Saint John Altarpiece (van der Weyden)

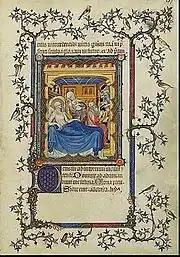
"Birth and Naming of Saint John the Baptist", before 1388, Petites Heures de Jean de Berry, Folio 207r

The archivolts of this panel show the angel appearing to John's father Zacharias, in the temple. According to Luke 1:12–17, an angel of the Lord had earlier appeared and announced to Zechariah that his wife would give birth to a son, whom he was to name John, and that this son would be the forerunner of the Lord. Citing their advanced age, Zechariah asked with disbelief for a sign so he would know the truth of this prophecy. In reply, the angel identified himself as Gabriel, sent by God, and stated that because of Zechariah's doubt he would be struck dumb and "not able to speak, until the day that these things shall be performed". This punishment of muteness is referred to in the archivolt reliefs.